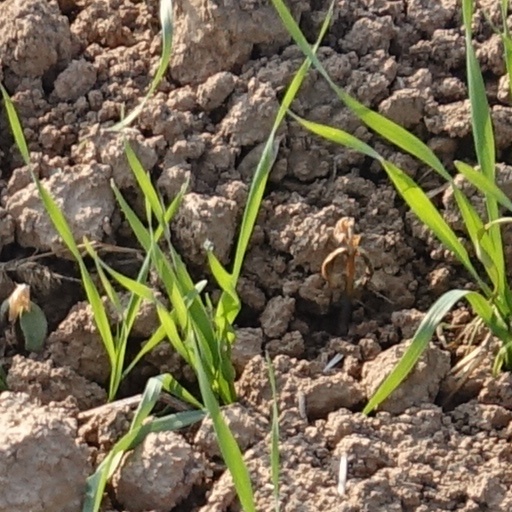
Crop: wheat